Question: Please indicate a possible affordance area of baseball bat that can be used for striking
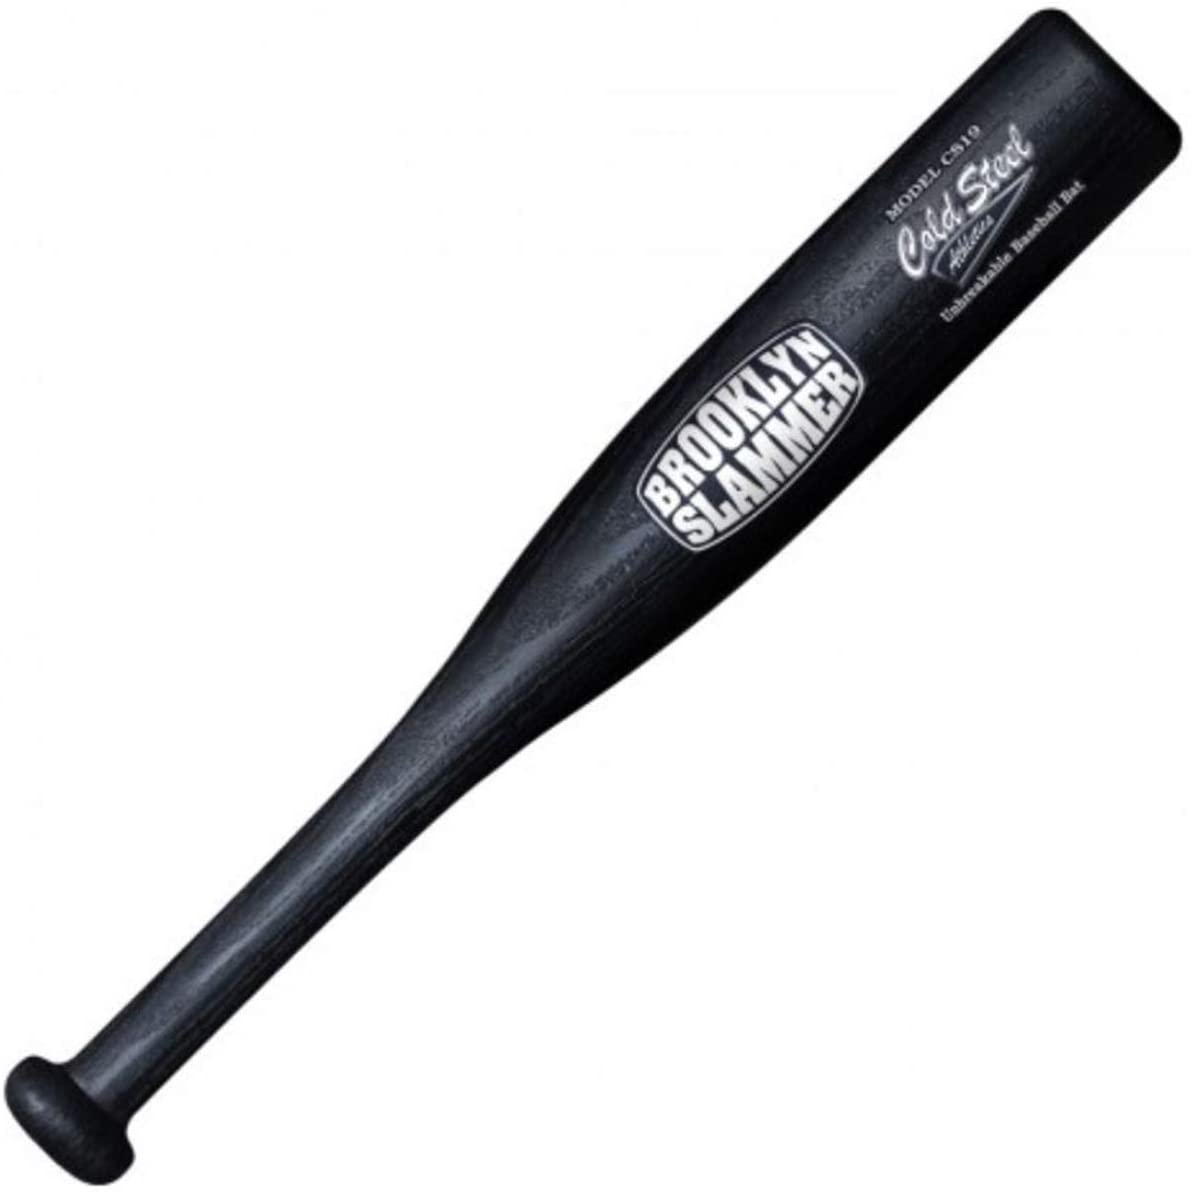
Answer: [717.739, 23.481, 1169.4, 461.33]